Sheila Greaves

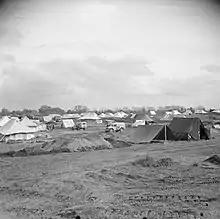
The tented complex of medical units at Anzio including No. 15 Casualty Clearing Station, of which Greaves was a member

Having served in France in 1939–1940, Greaves served in Syria and the Middle East between 1941 and 1943 before the Sicilian and Italian campaigns in 1943. In 1944 Greaves was a nursing sister at No. 15 Casualty Clearing Station (CCS) in the Anzio bridgehead in Italy. The two casualty clearing stations (Nos. 2 and 15) and other medical facilities was within range of enemy artillery and air attacks. On 14 March the reception camp away from the CCS came under air attack. Greaves immediately ran to the reception camp to treat the wounded while the air attacks continued. Her actions were noticed by senior officers and a recommendation for the award of the George Medal was made. The recommendation noted that: